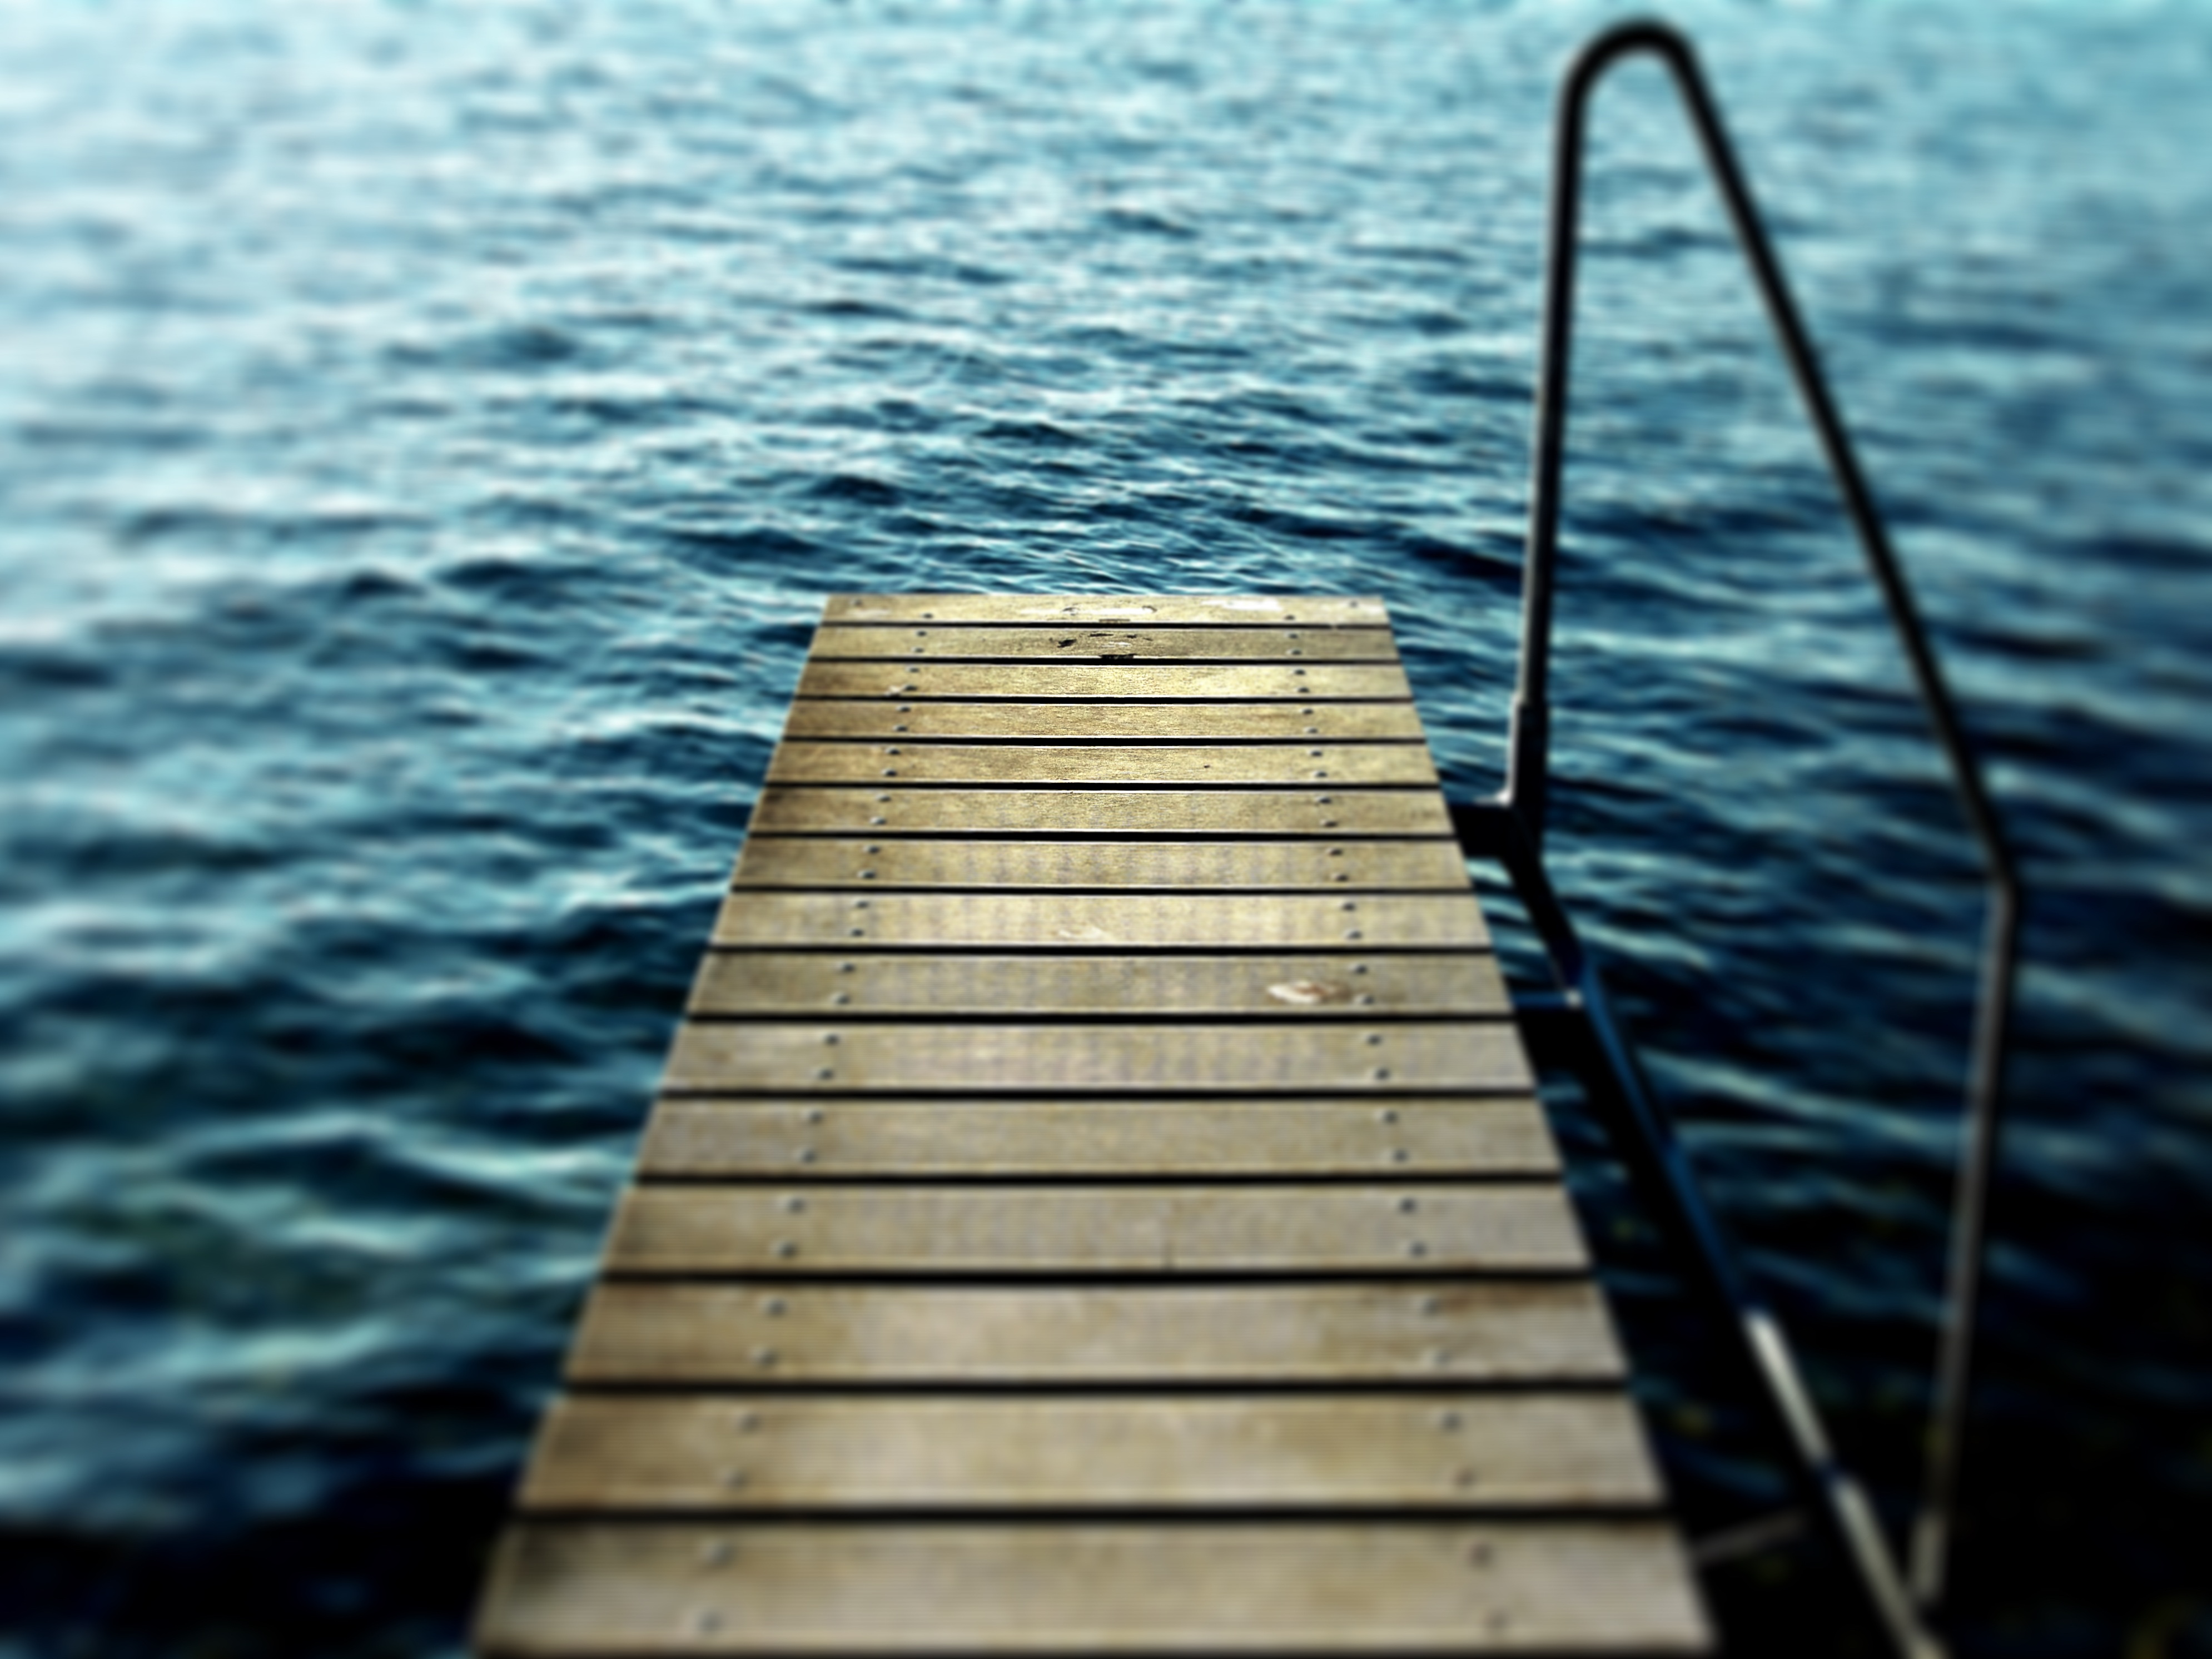
sea, water, nature, ocean, dock, boat, sunlight, lake, pier, summer, vacation, reflection, vehicle, mast, peaceful, calm, silence, leisure, relaxation, wooden, scene, watercraft rowing